Penny Streeter

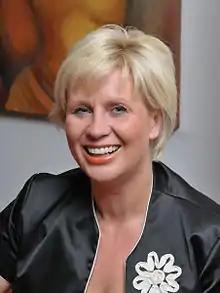

Penny Streeter OBE (born 1 August 1967) is an English entrepreneur and founder of the A24 Group, comprising Ambition 24hours, Arabella Health Staffing and the NS Health Staffing. Penny Streeter established the medical staffing group in Sutton, England, in 1996, working with her mother Marion.